Sonny & Cher

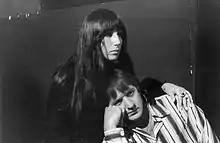
Sonny & Cher during a rehearsal break at Rediffusion Television's Wembley studios on May 26, 1966.

With Bono continuing to write, arrange and produce the songs, the couple's first incarnation was as the duo "Caesar and Cleo". They released some singles in 1964, including "The Letter", with Vault Records, and "The Letter", "Do You Wanna Dance" and "Love Is Strange", with Reprise Records.